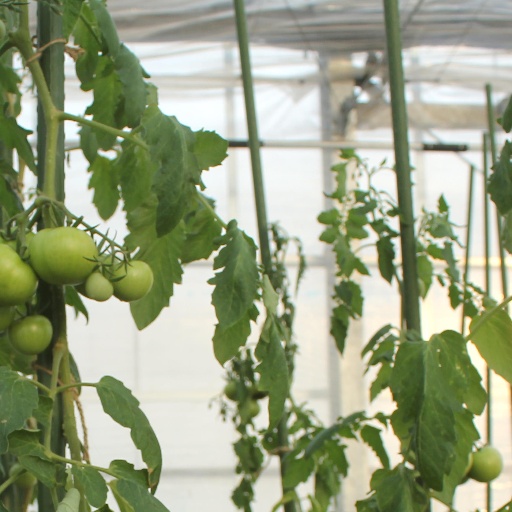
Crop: tomato